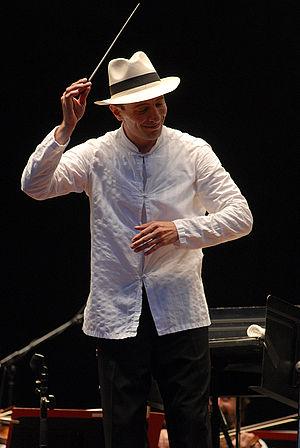
La musique bulgare s'inscrit dans le cadre des traditions des Balkans où se croisent les influences byzantines, slaves et ottomanes. La présence traditionnelle de l'instrument gaida atteste d'une très ancienne présence et des échanges culturels des thraces avec le monde celtique. Cette musique a été rendue célèbre récemment grâce au succès obtenu par le Mystère des voix bulgares, un chœur féminin typique, excellant dans les harmonies vocales.